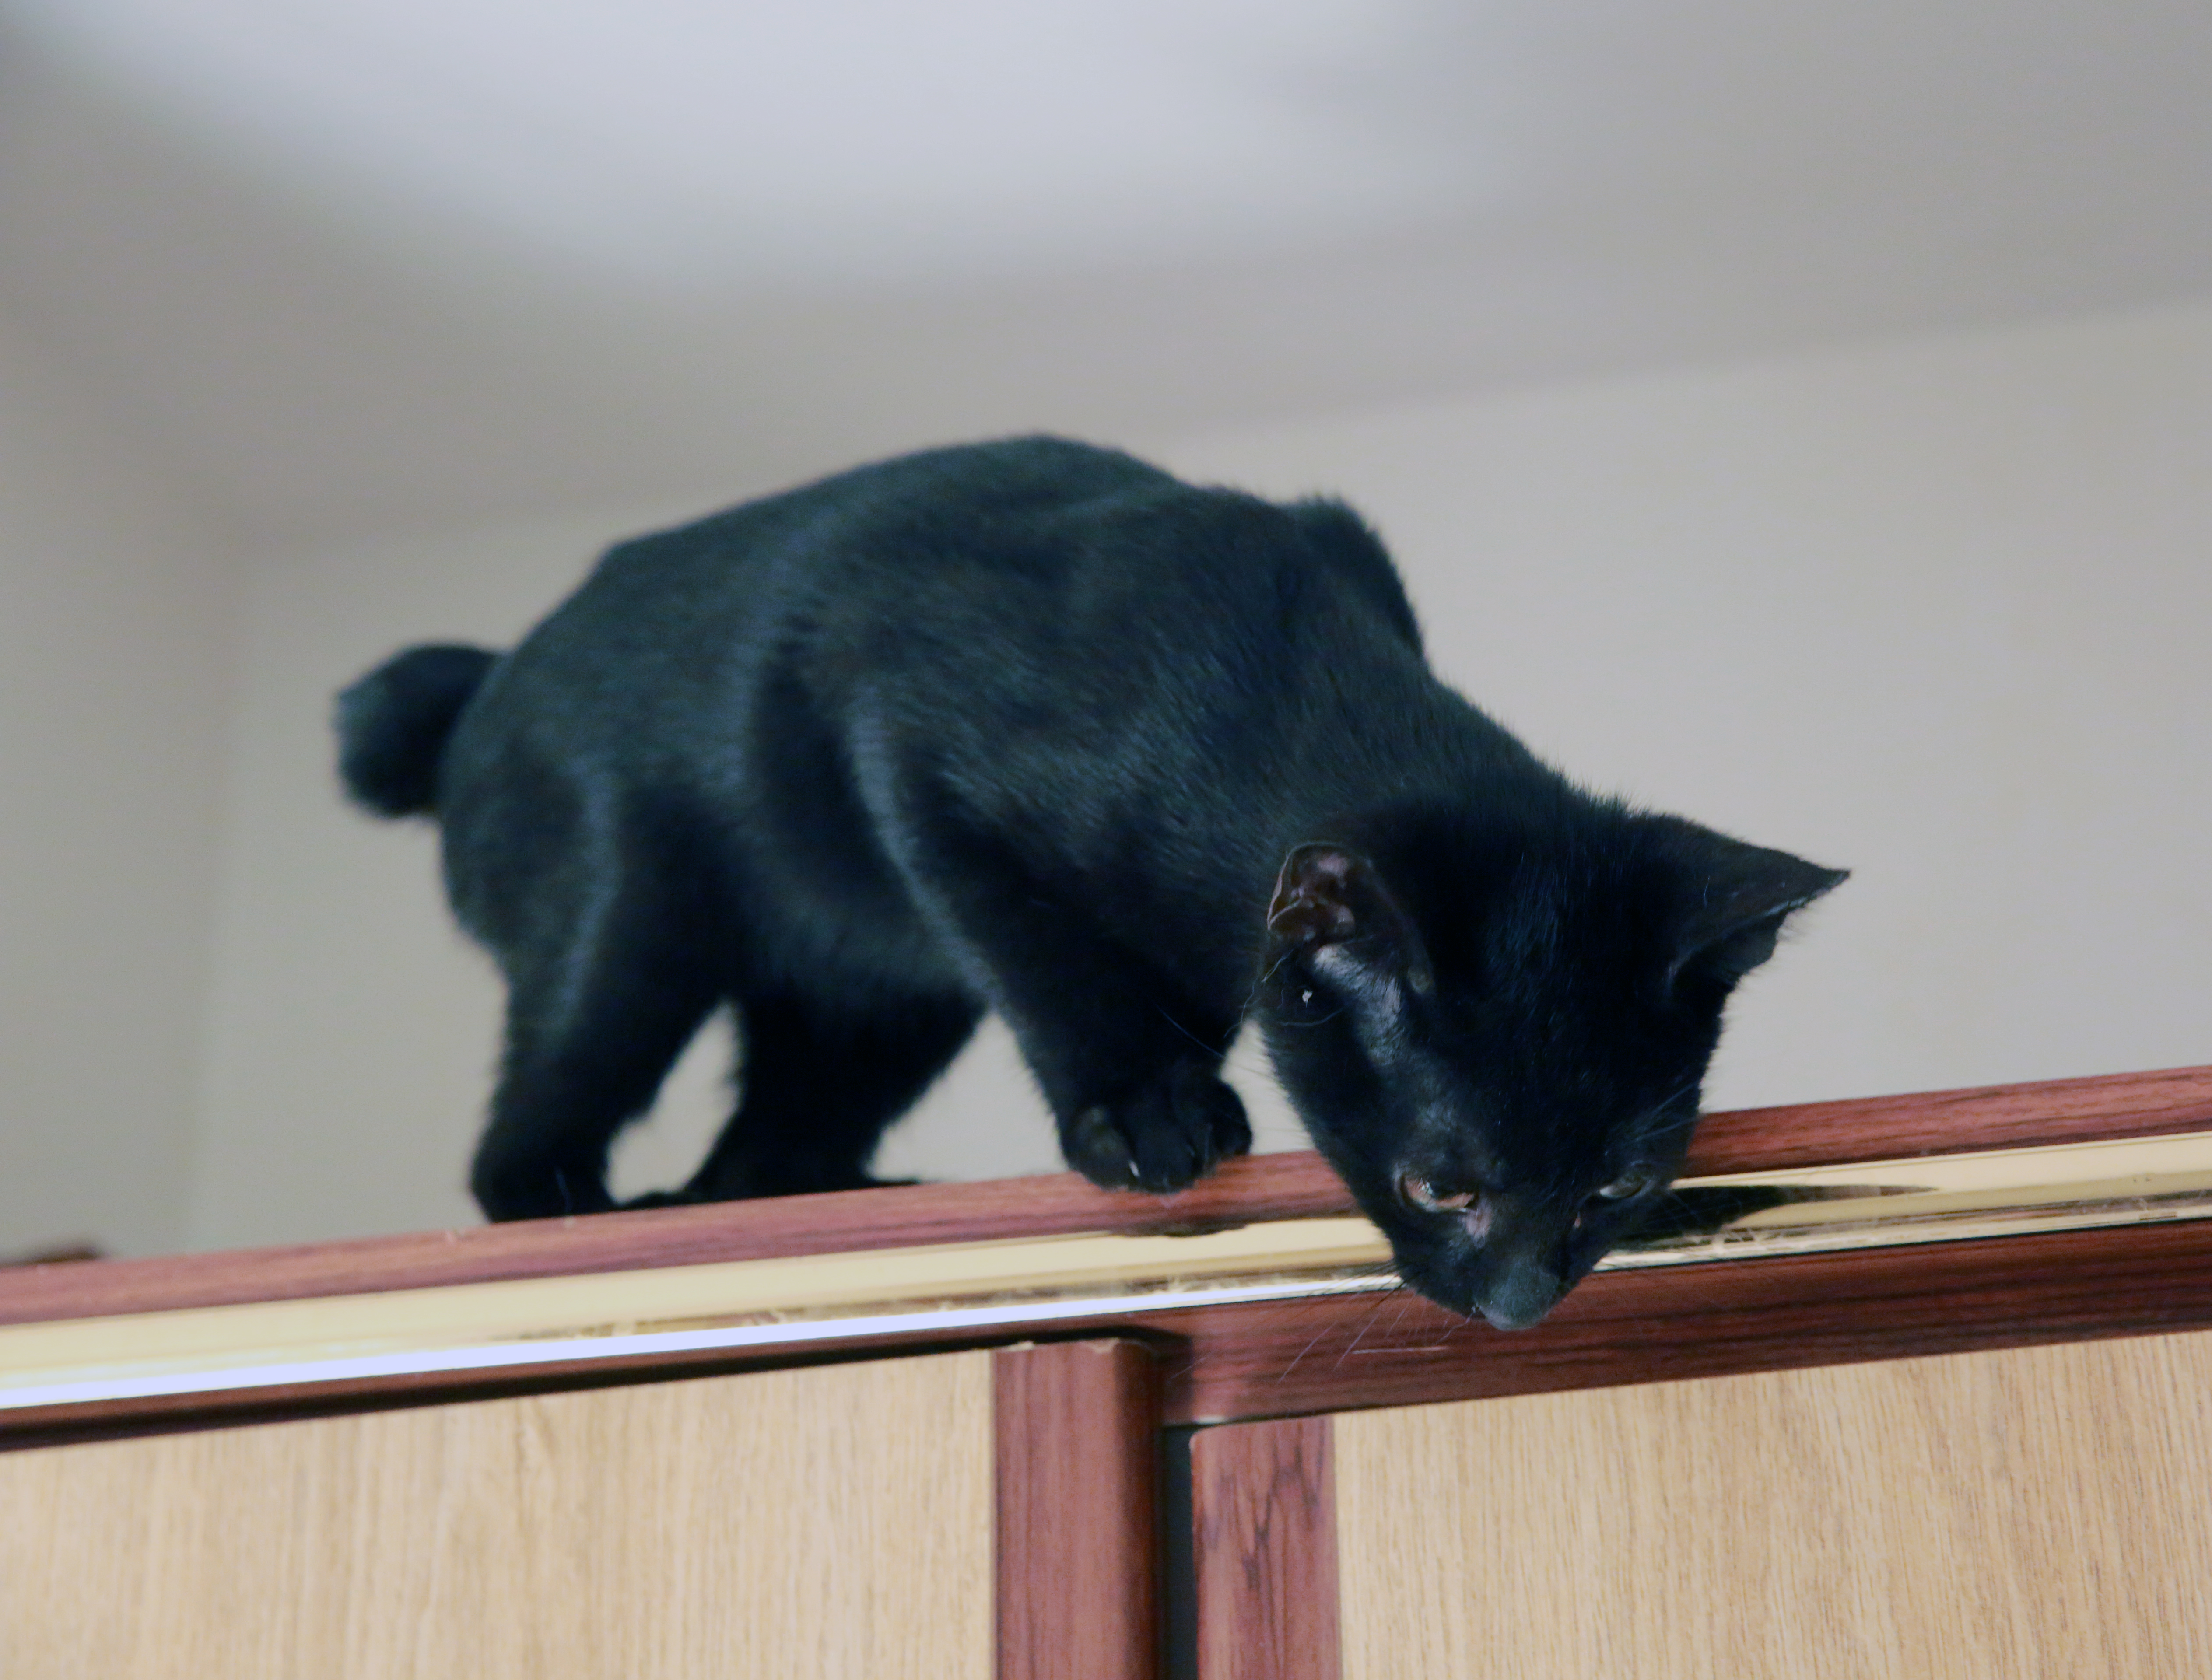
france, europe, kitten, cat, canon, indoor, mammal, black cat, black, furniture, pets, cats, whiskers, midi, interieur, vertebrate, noir, maison, chats, southfrance, sdfrankreich, zuidfrankrijk, languedocroussillon, gard, hauskatze, saut, sauter, katzen, rhnealpes, ardche, poezen, katten, ruoms, habitation, banne, lesvans, saintambroix, mbel, meuble, armoire, pelagelustr, small to medium sized cats, cat like mammal